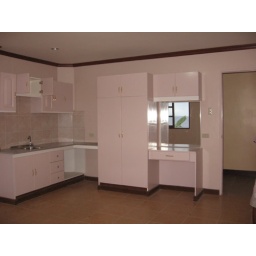
beach house for sale in cebu philippines